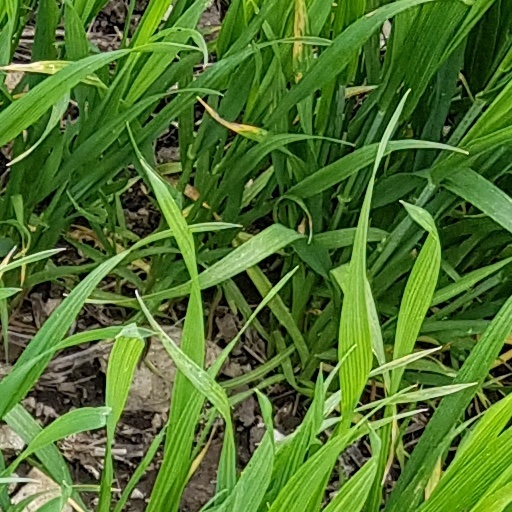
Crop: wheat